Electric road

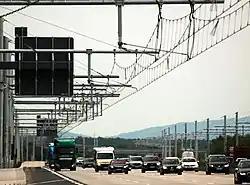
Siemens eHighway overhead power lines on Bundesautobahn 5 in Germany

The German Ministry of Economy, BMWK, assessed overhead line systems for trucks. The project was titled "e-Highway" and culminated in three public highway trials: FESH, ELISA, and eWayBW. One such trial was launched in May 2019 on a section of Bundesautobahn 5 south of Frankfurt, operated by the ELISA consortium which includes Siemens and Scania. Results were mixed. By the end if the trial period the system was functioning satisfactorily, and operators using the technology enjoyed lower freight costs. Despite this, the Ministry encountered high costs and difficult maintenance. The Ministry found overhead power lines pose safety risks for emergency services, and the lines' roadside poles pose a collision risk for motorists. Subsequently, the Ministry ended its financial support of the trials.